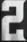
Number: 2